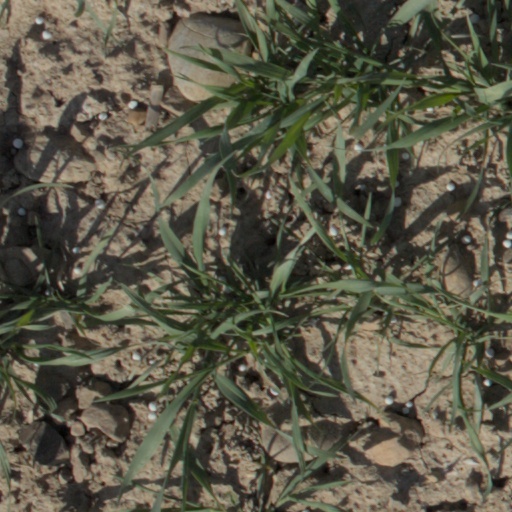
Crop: wheat